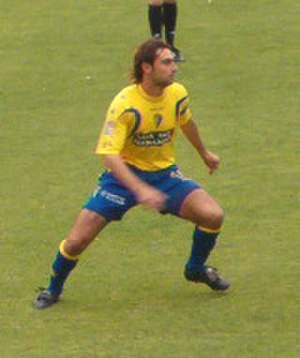
Andrés Fleurquin
Andrés José Fleurquin Rubio er en uruguayansk tidligere fodboldspiller.